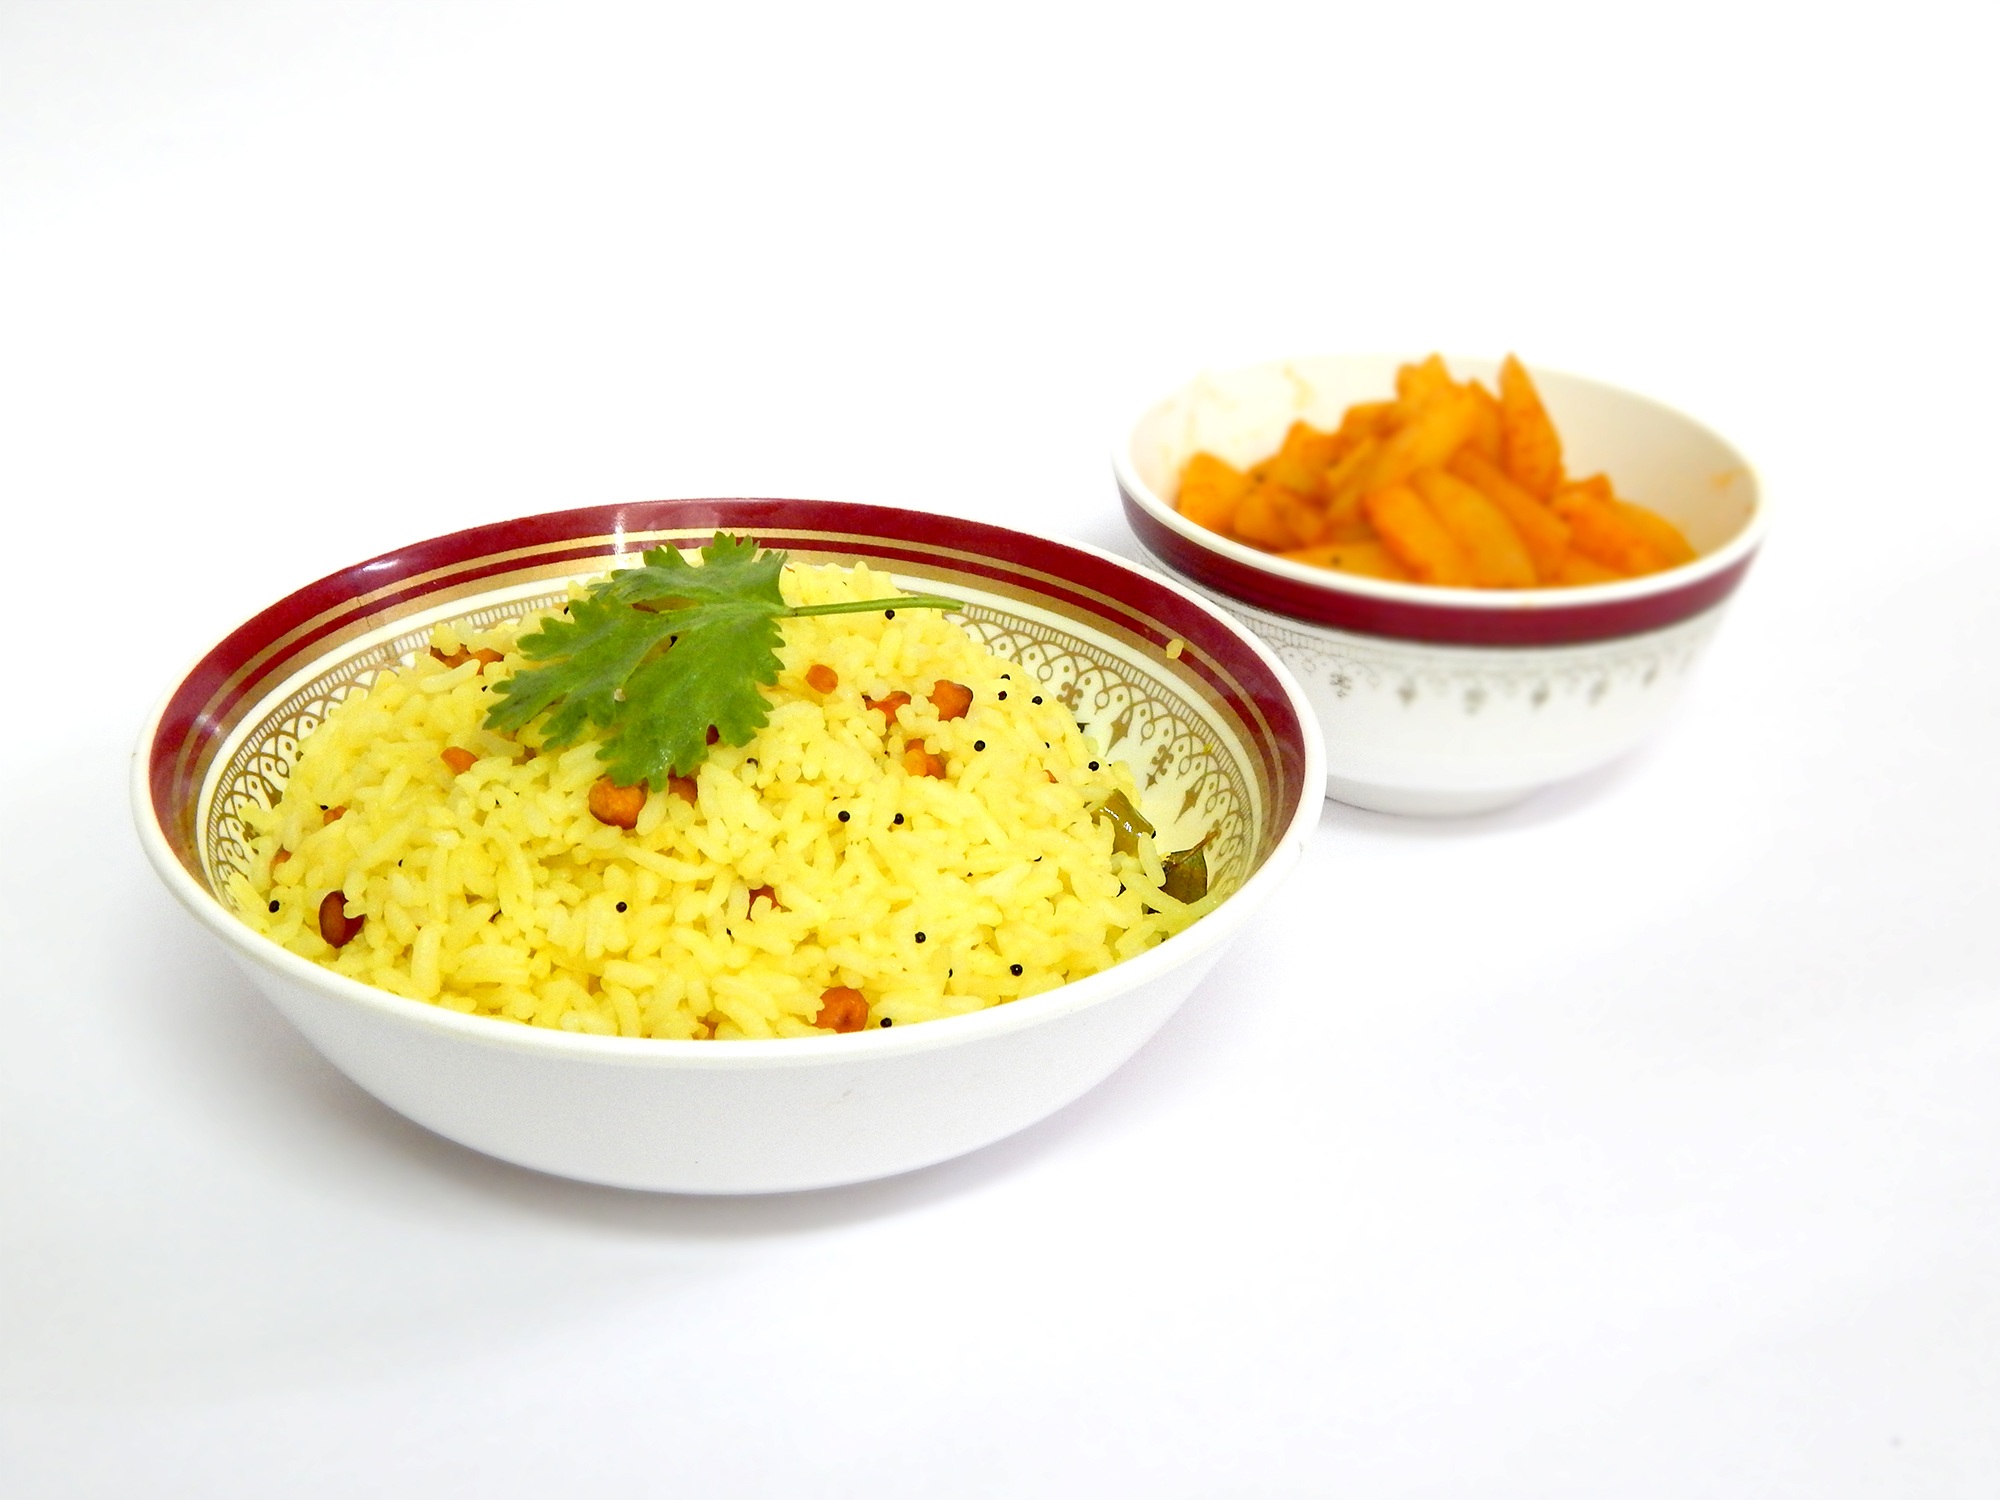
bowl, dish, meal, food, green, cooking, produce, vegetable, plate, fresh, yellow, breakfast, gourmet, healthy, eat, lunch, cuisine, savory, rice, lemon, asian food, cilantro, coriander, garnish, tasty, india, organic, curry, flowering plant, indian cuisine, lemon rice, potato fry